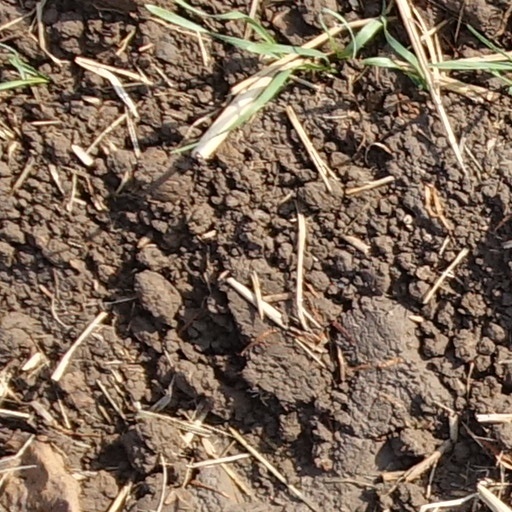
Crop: wheat